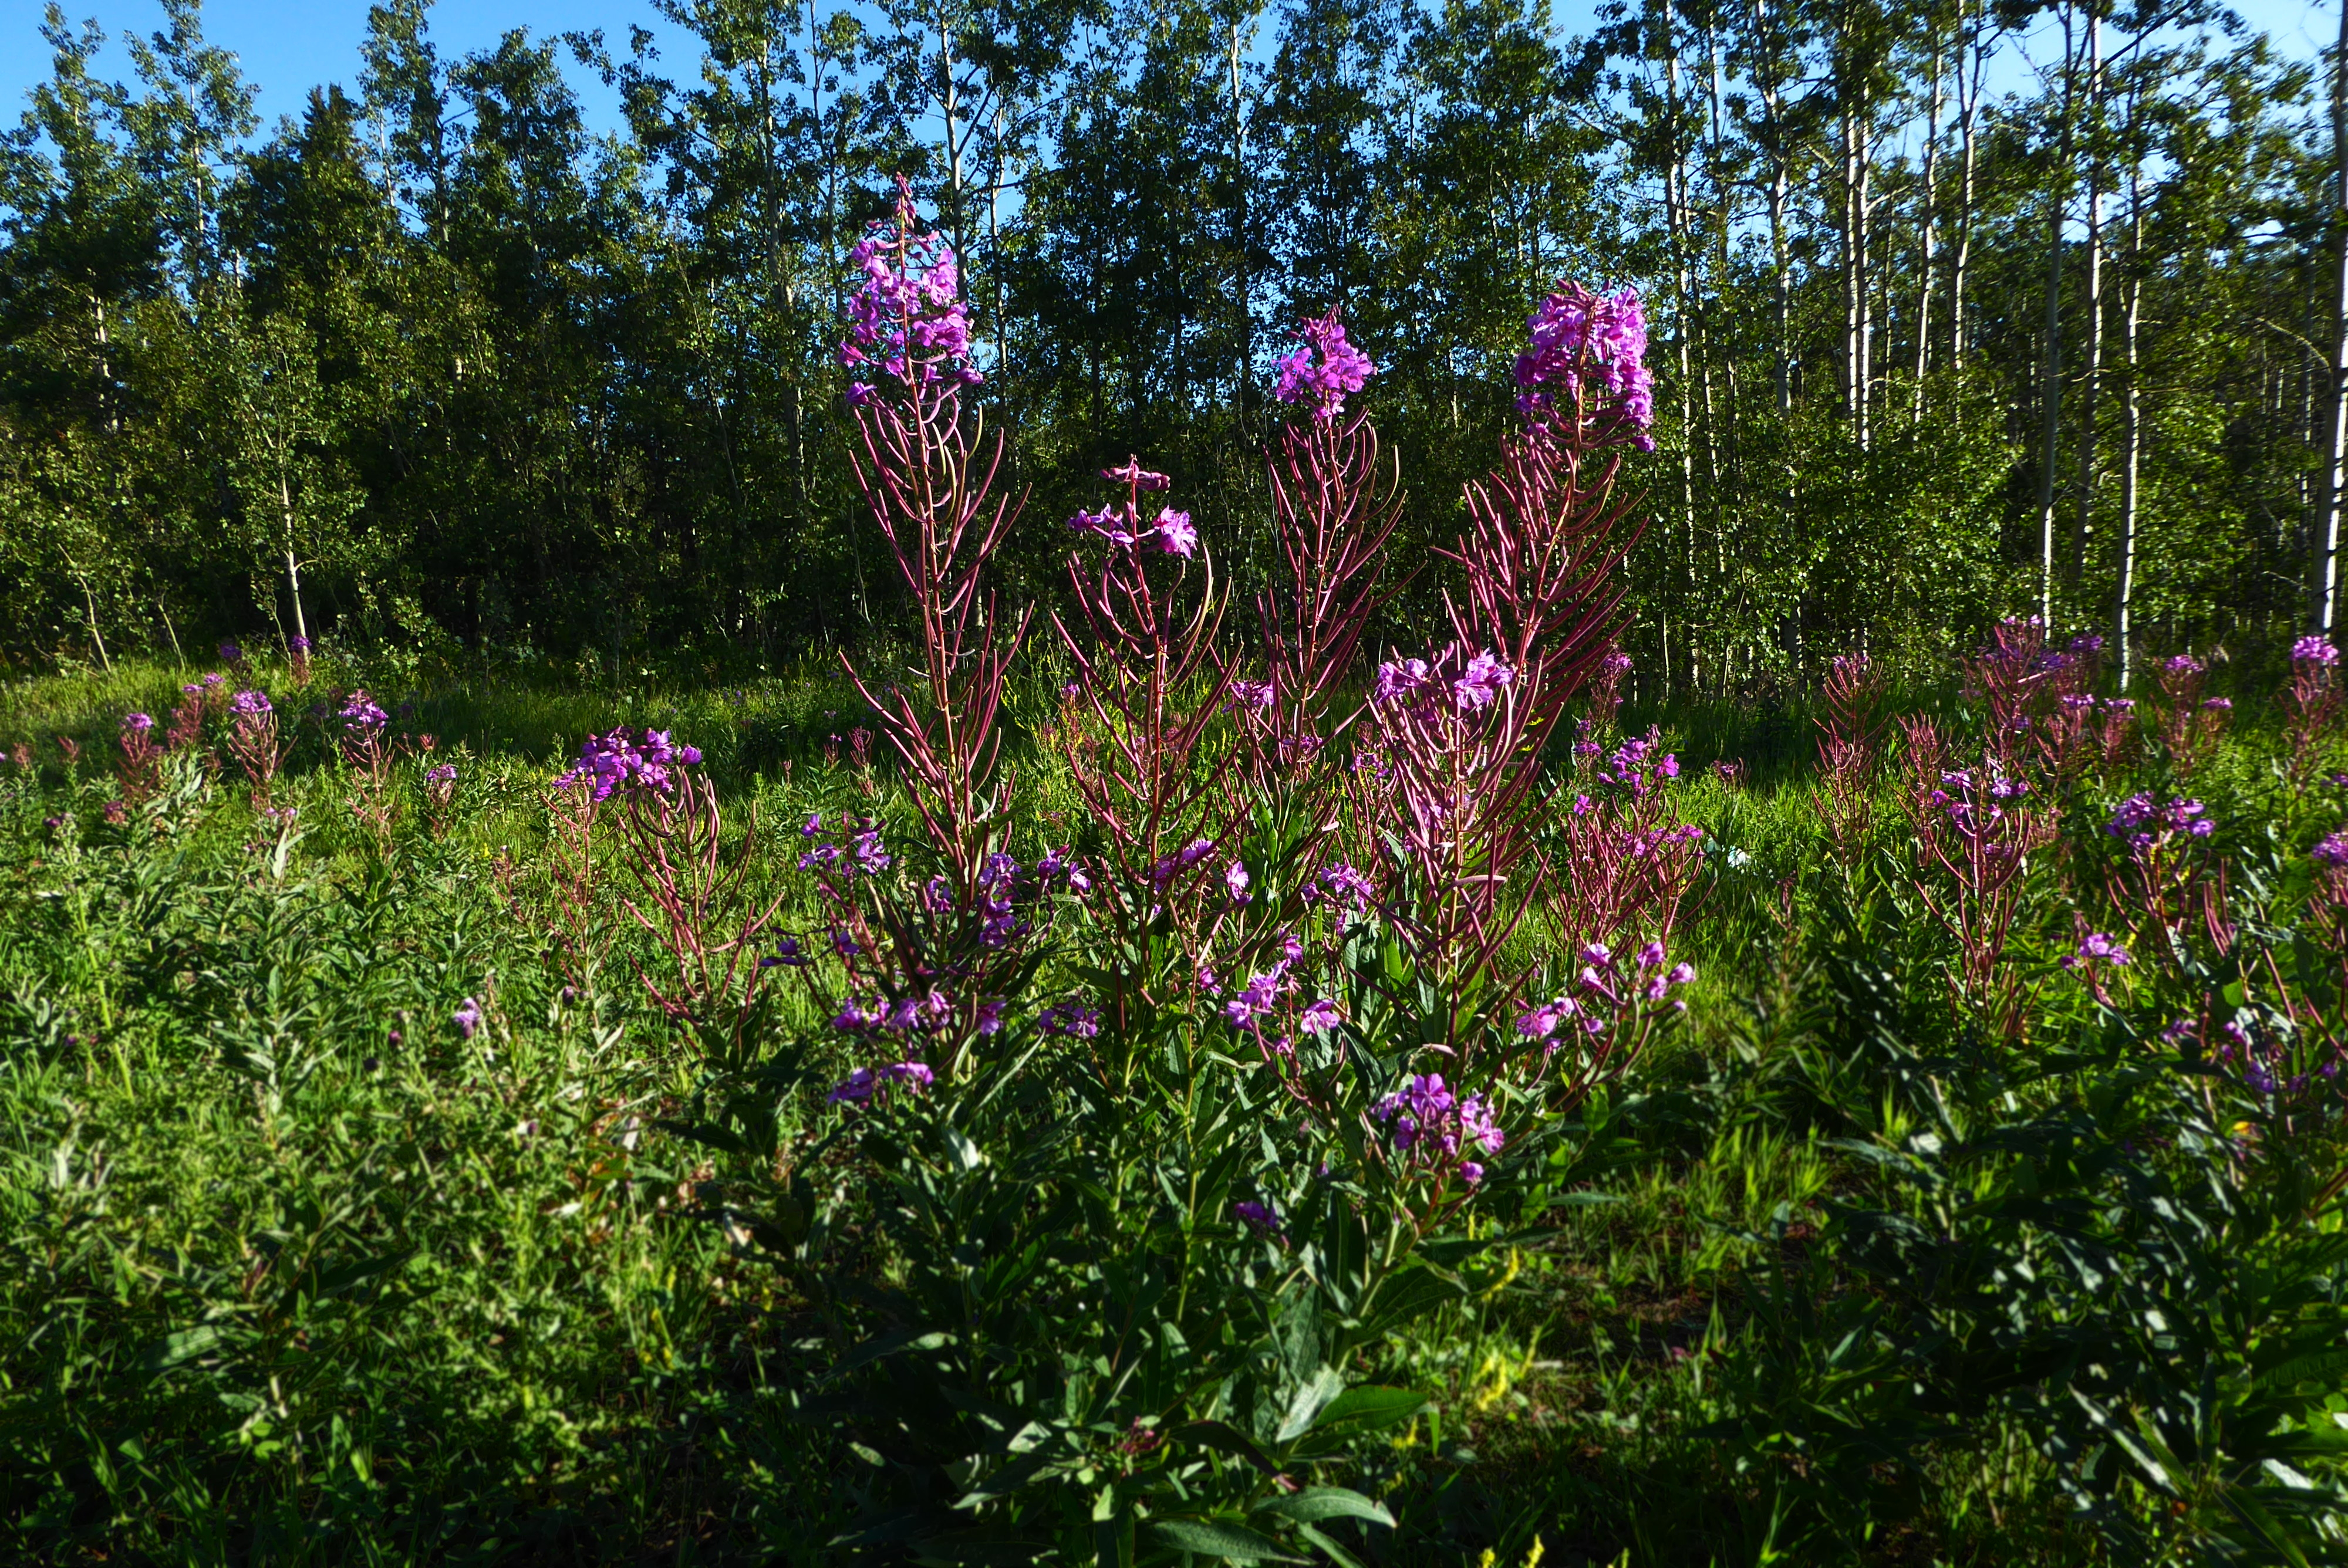
flowers, plant, flower, flora, ecosystem, vegetation, grass, flowering plant, shrub, meadow, wildflower, prairie, spring, annual plant, subshrub, tree, garden, botanical garden